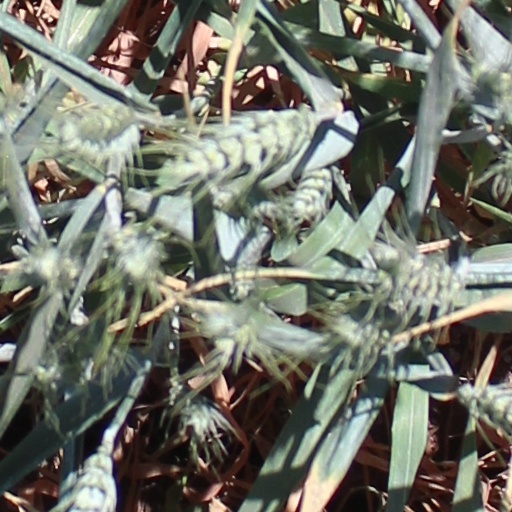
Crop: wheat